Théodore Labarre

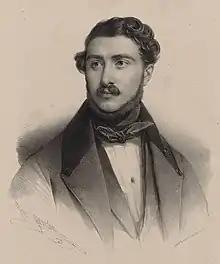
Théodore Labarre (1840)

Théodore François Joseph Berry Labarre (23 March 1805 – 9 March 1870) was a French harpist and composer. He lived in Paris and in London and was awarded the Prix de Rome in 1823 as well as the Légion d'honneur in 1862.